Wipeout (2008 game show)

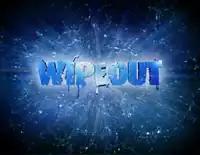
"Wipeout" title card used from 2008 to 2010. The logo can still be seen around the course until Seasons 6 & 7.

The series premiered on June 24, 2008, on ABC. After the pilot was shot, co-host Elon Gold was replaced. Producers called in Michael Glazer to find a "comic host replacement" that eventually went to John Henson. The first season's success spawned a series of international versions of "Wipeout", debuting in countries including the United Kingdom and Argentina in January 2009.